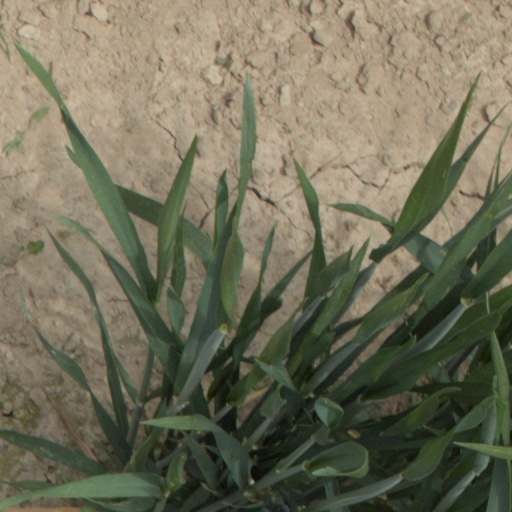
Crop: wheat